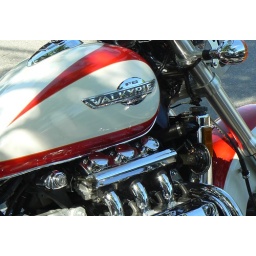
This sparkling motorcycle was spotted on a sunny weekend in Fort Langley, BC, Canada.